Passeio Público (Lisbon)

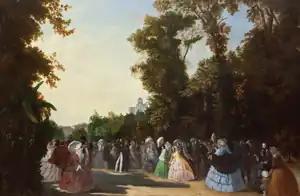
The "Passeio Público" at the height of its aristocratic popularity - "King Ferdinand II strolling through the Passeio Público"; Leonel Marques Pereira, 1856.

The Public Promenade was a park in Lisbon, Portugal, that was located where the Avenida da Liberdade is currently laid. Built after the 1755 Lisbon earthquake, the "Passeio" become an important fixture in the Lisbon landscape in the 19th century and was a meeting point for the upper echelons of Portuguese society.